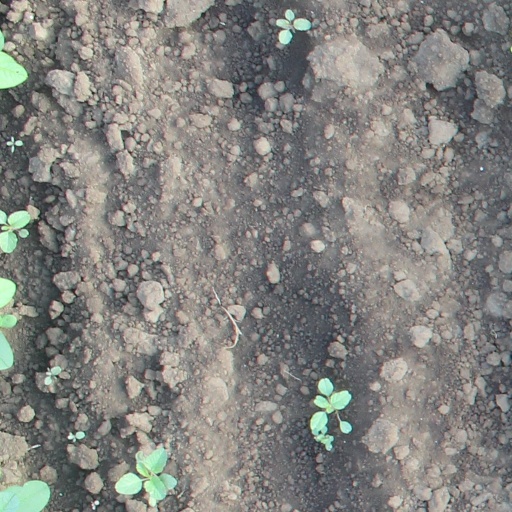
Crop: soybean